Adolf Alexander Dillens

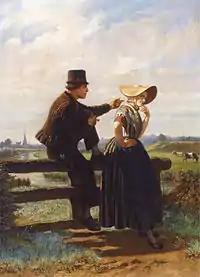
"The Flirtation", 1858

Adolf Alexander Dillens, a Belgian genre-painter, was born at Ghent in 1821, and received instruction from his elder brother Hendrik Dillens. His first works were of an historical nature, but he afterwards devoted himself to pictures illustrating Zealand peasant life. He died in 1877. Amongst his best works are: